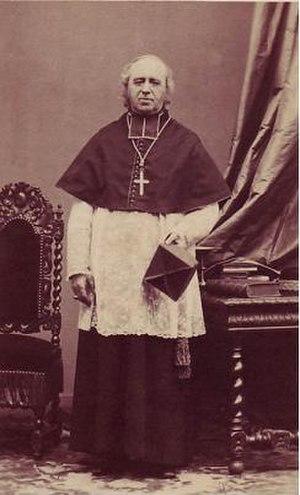
Lyon, du Premier au Second Empire, évolue considérablement. Vivant un « âge d'or » économique grâce à la soie, la cité connait une puissante expansion urbaine et commence son industrialisation. Sa population, souvent aux avant-gardes des combats républicains et anticléricaux, se soulève à plusieurs reprises.
L'histoire de Lyon inventorie, étudie et interprète l'ensemble des événements du passé liés à cette ville.